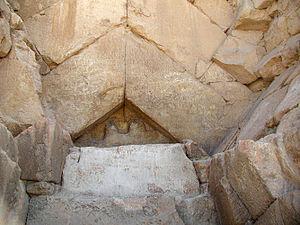
La distribution des chambres et couloirs de la pyramide de Khéops est, du point de vue architectural, absolument originale et innovante : la voûte en chevrons est utilisée pour la première fois et à trois reprises, et la construction de la grande galerie établit le record définitif de la plus grande longueur de voûte en encorbellement jamais réalisée.
La pyramide de Khéops ou grande pyramide de Gizeh est un monument construit par les Égyptiens de l'Antiquité, formant une pyramide à base carrée. Tombeau présumé du pharaon Khéops, elle fut édifiée il y a plus de 4 500 ans, sous la IVᵉ dynastie, au centre du complexe funéraire de Khéops se situant à Gizeh en Égypte. Elle est la plus grande des pyramides de Gizeh.
Le complexe funéraire de Khéops fut érigé sous la IVᵉ dynastie. Composé d'un temple funéraire, de pyramides subsidiaires, d'annexes et d'une vaste nécropole de fonctionnaires contemporains de Khéops, le complexe est toutefois dominé par la pyramide de Khéops, la plus grande des pyramides d'Égypte qui fut, jusqu'au début du XXᵉ siècle, le plus volumineux et le plus massif monument jamais construit. Elle a détenu le record de la hauteur durant 4 000 ans. Elle est considérée, depuis au moins deux-mille ans, comme une des Sept Merveilles du monde. Les savants du XIXᵉ siècle se jugeaient incapables de reproduire les prouesses techniques de la pyramide. Des théories pseudo-scientifiques, mystiques, voire farfelues sont alors apparues afin de tenter d'en percer les mystères. Mais la pyramide est avant tout un tombeau faisant partie d'un vaste complexe pyramidal classique de l'Ancien Empire, représentant une des plus pures et des plus abstraites œuvres d'art jamais conçues.